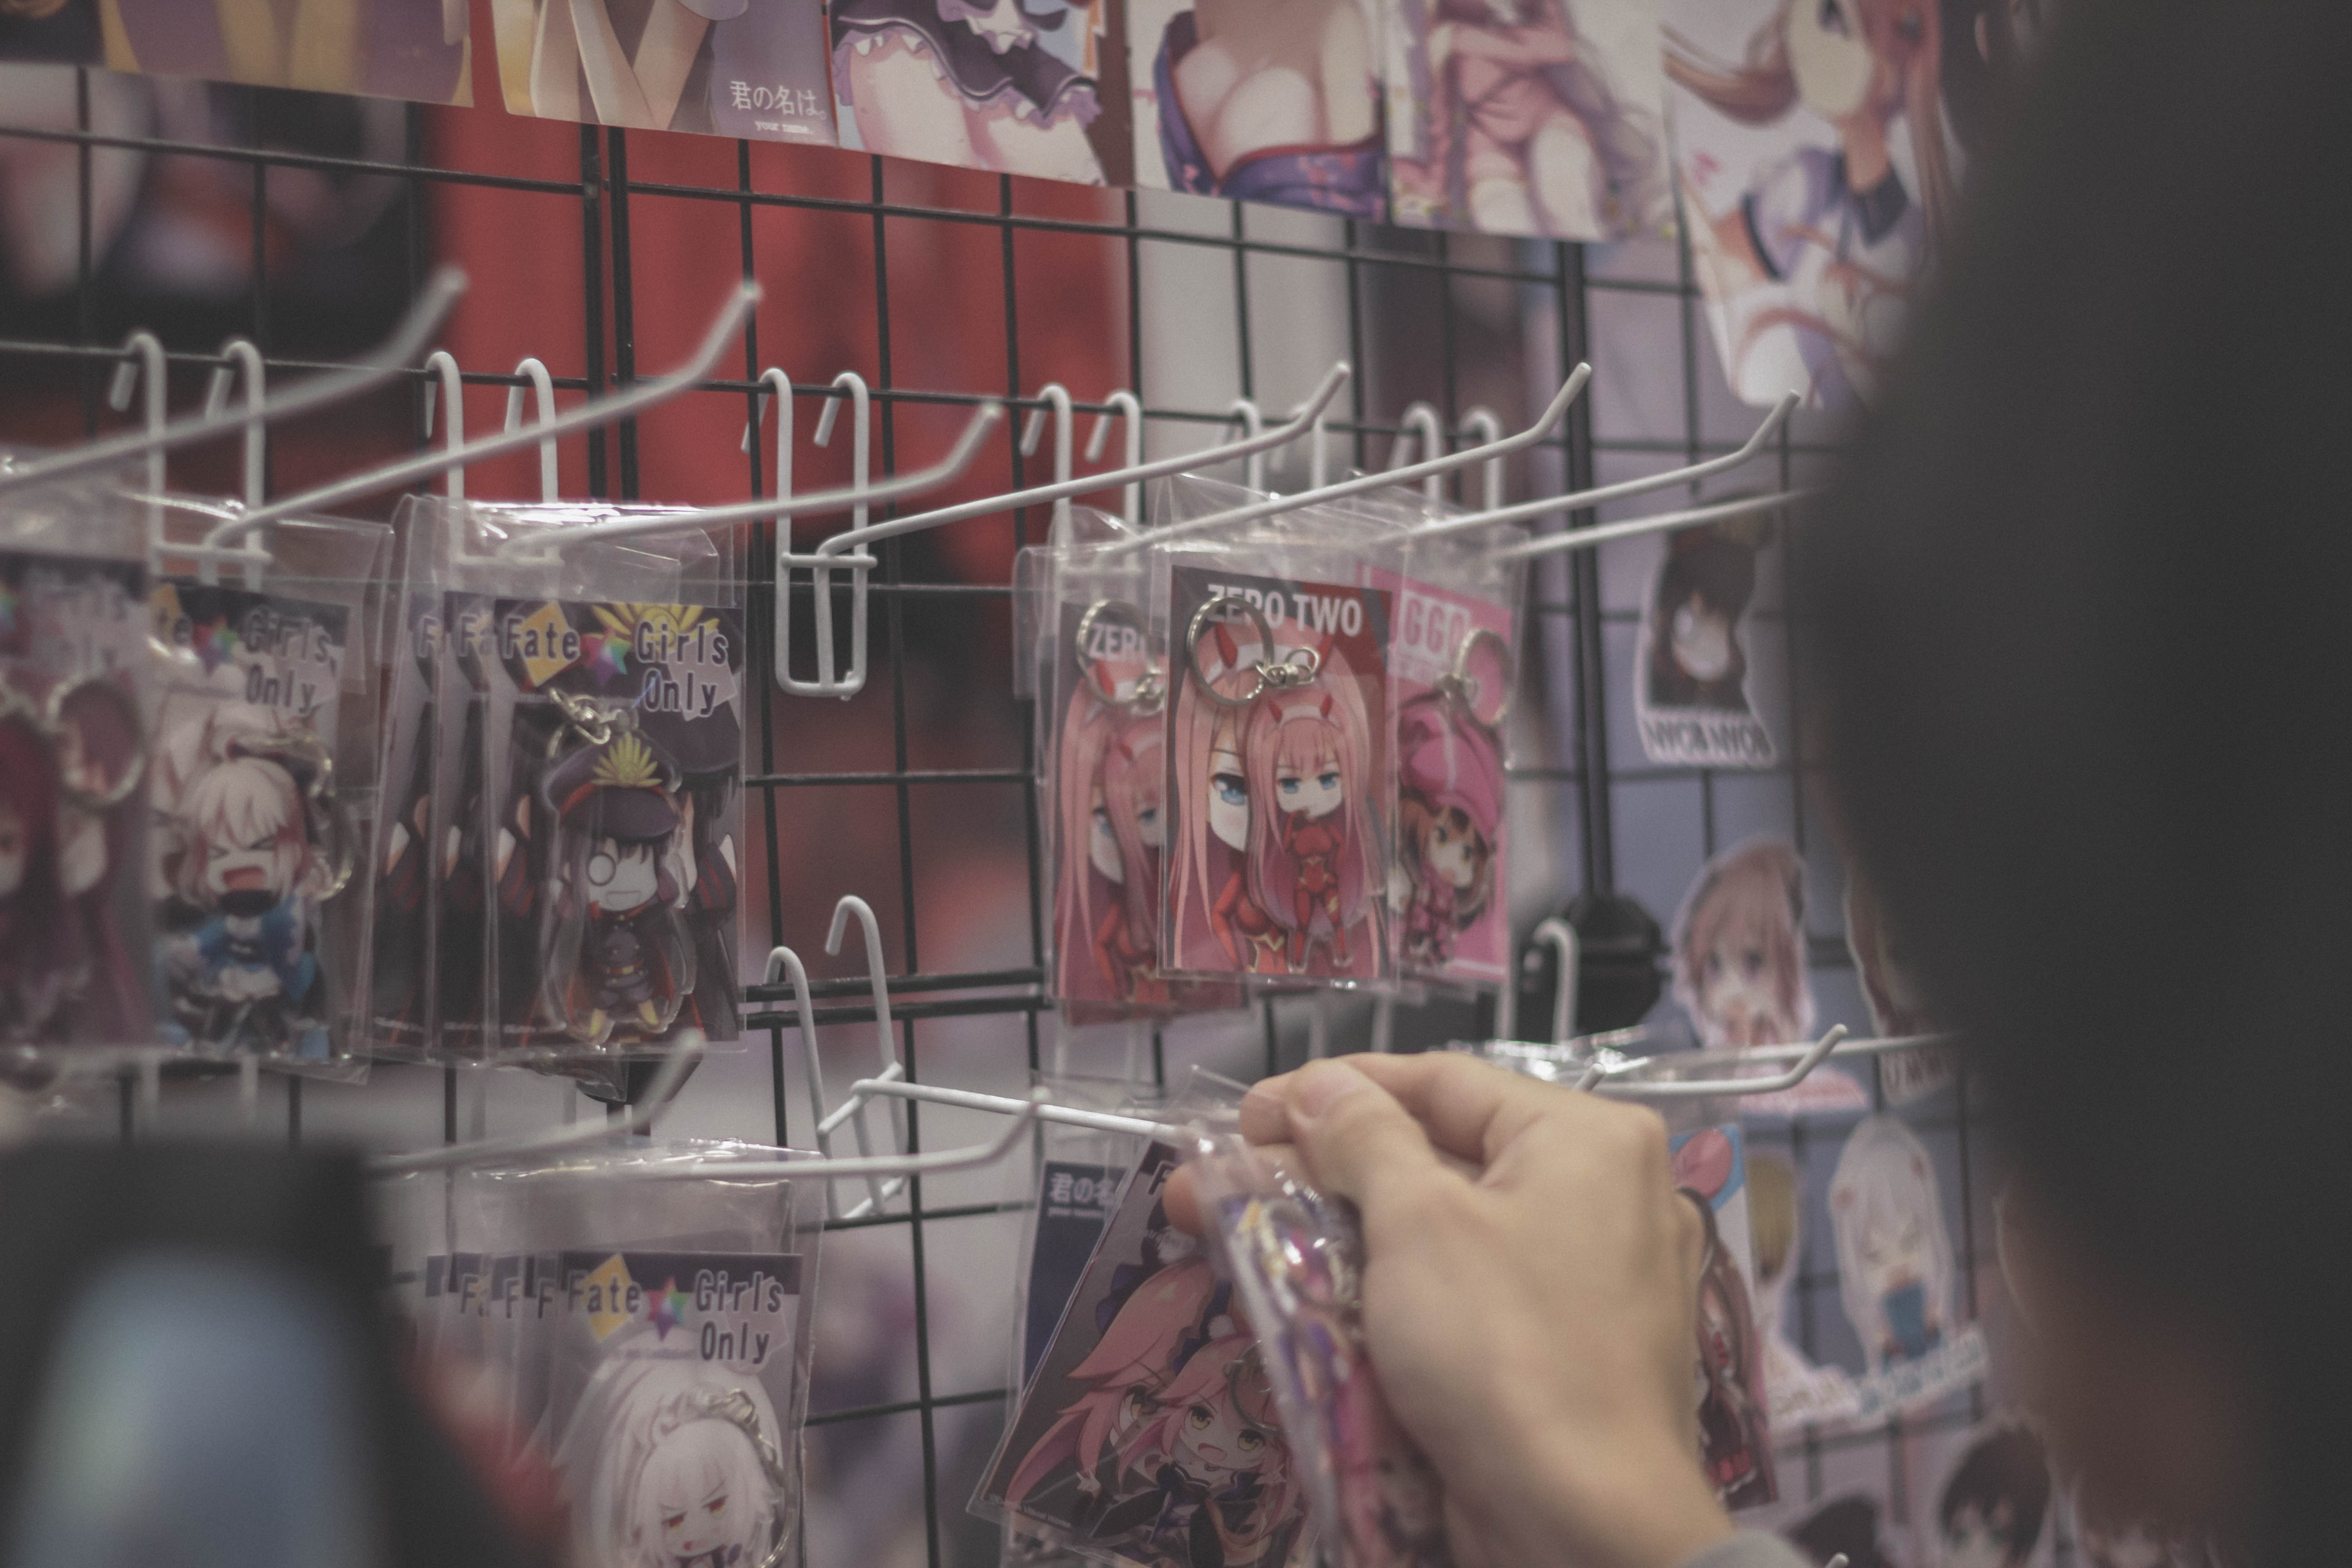
key, art, visual arts, street art, mural, flesh, electrical wiring, electrical supply, graffiti, metal